Thiên Y A Na

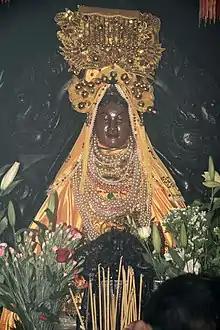
Statue of Mẫu Thiên Y A Na

Thiên Y A Na (chữ Hán: 天依阿那) is a Vietnamese goddess. She is worshipped in the Vietnamese folk religion and Đạo Mẫu, the mother goddess beliefs. She is also known as Lady Po Nagar, the Cham deity from whom she originated. The Cham people of Vietnam had been much influenced by India, and it is believed that Pô Nagar is represented with the characteristics of Bhagavati Uma. The worship of Thiên Y A Na is popular in Vietnam, particularly among women. She is channeled through Lên đồng rituals. There have been many temples and shrines devoted to her throughout the last several centuries.